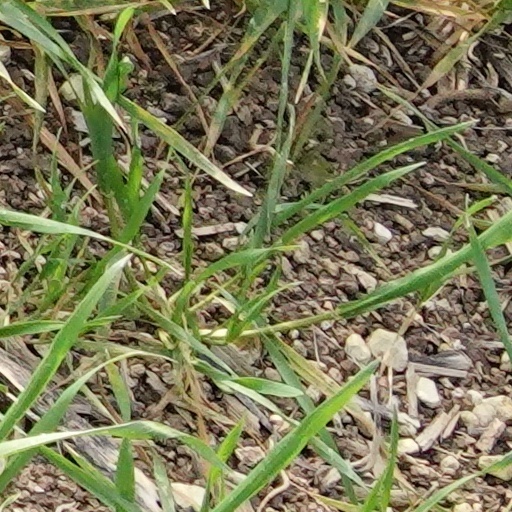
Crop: wheat